Kameniari

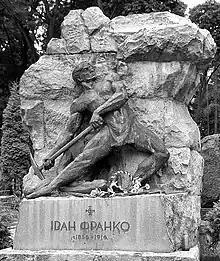
Monument to Ukrainian poet Ivan Franko, depicting a stone breaker (kameniar)

"Kameniari", is a poem by Ukrainian poet Ivan Franko (1856–1916). In this poem, slaves bound by chains smash through rock using sledgehammers. Written in 1878 as one of the author's first works, the poem is allegorical, describing the twin ideas of liberation from an oppressive past (Polish, Russian and Austro-Hungarian rule of Ukraine) and of the laying down of a highway for future social progress by pioneers.